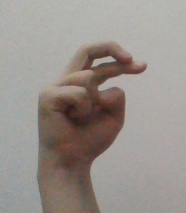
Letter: zay